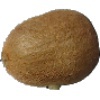
Label: kiwi